Turbot Island

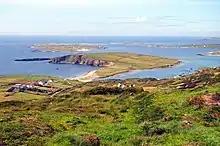
Location of the island between Aird Mhór Peninsula (fereground) and Inishturk (background)

Turbot Island lies off the Irish coast not faraway from Clifden and Cleggan. It is located South of Inishturk and West of Aird Mhór Peninsula. The easiest place to land on Turbot is the North side of the island, where most of the old houses are gathered. A road cuts Turbot from East to West.